The Best Man (1964 film)

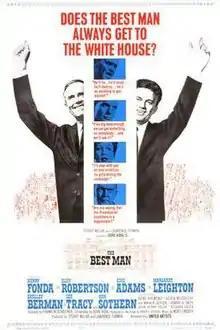
Theatrical poster

The Best Man is a 1964 American political drama film directed by Franklin J. Schaffner with a screenplay by Gore Vidal based on his 1960 play of the same title. Starring Henry Fonda, Cliff Robertson and Lee Tracy, the film details the seamy political maneuverings behind the nomination of a presidential candidate at their party's national convention. The supporting cast features Edie Adams, Margaret Leighton, Ann Sothern, Shelley Berman, Gene Raymond and Kevin McCarthy. Lee Tracy was nominated for an Academy Award for Best Supporting Actor for his performance and it was his final theatrically released film.